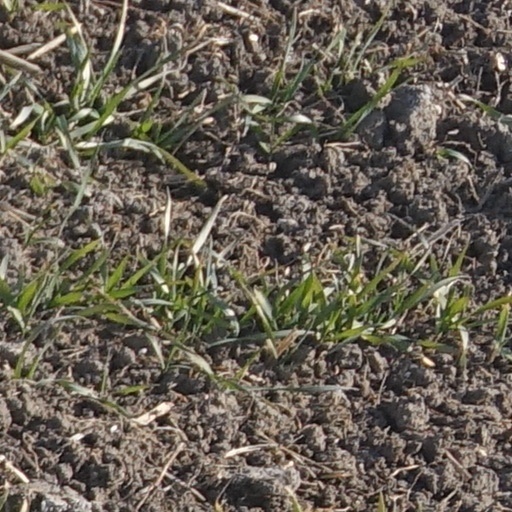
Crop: wheat